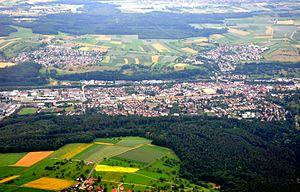
Ebersbach an der Fils est une ville de Bade-Wurtemberg, située dans l'arrondissement de Göppingen, dans la région de Stuttgart, dans le district de Stuttgart.